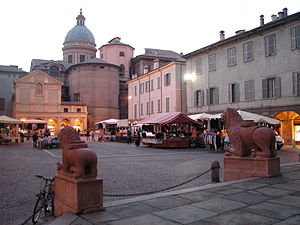
Reggio Emilia
Reggio Emilia er hovedbyen i provinsen Reggio Emilia i Italien. Formelt hedder byen Reggio nell'Emilia, men det forkortes normalt til Reggio Emilia, eller uformelt blot til Reggio.